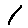
Label: 1